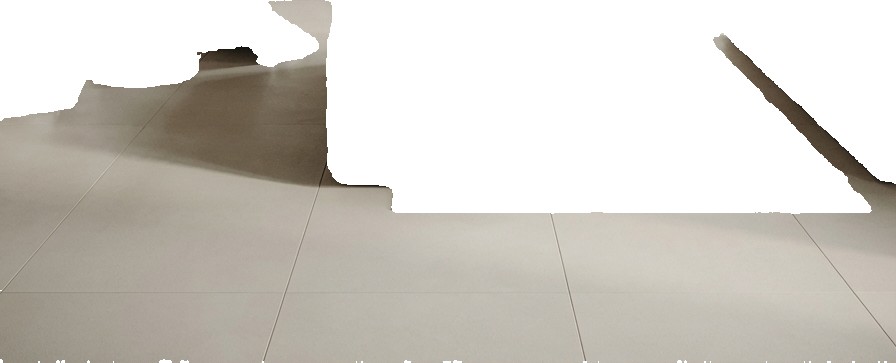
Surface category: floors